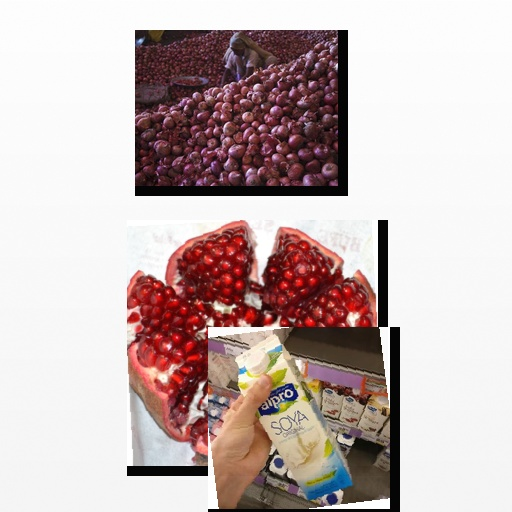
Food items: soy_milk, onion, pomegranate